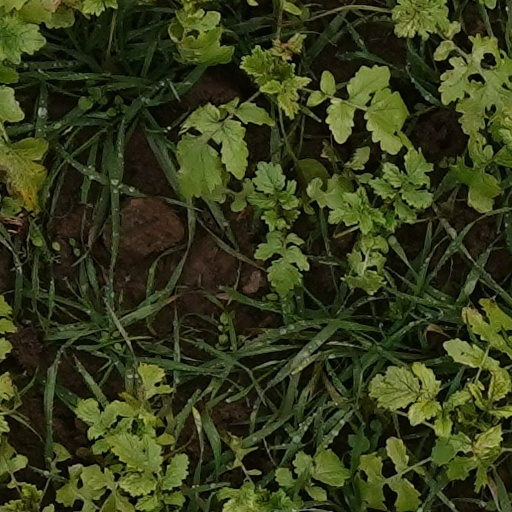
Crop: wheat